Two Songs to be sung of a summer night on the water

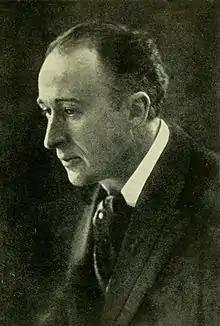
The composer in 1907

Two Songs to be sung of a summer night on the water, Op. 91, were composed by Frederick Delius in 1917. He set the wordless works for choir a cappella. The songs were published in 1920 and first performed in 1921.